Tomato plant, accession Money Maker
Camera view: bottom (45 deg); turntable rotation: 150 degrees
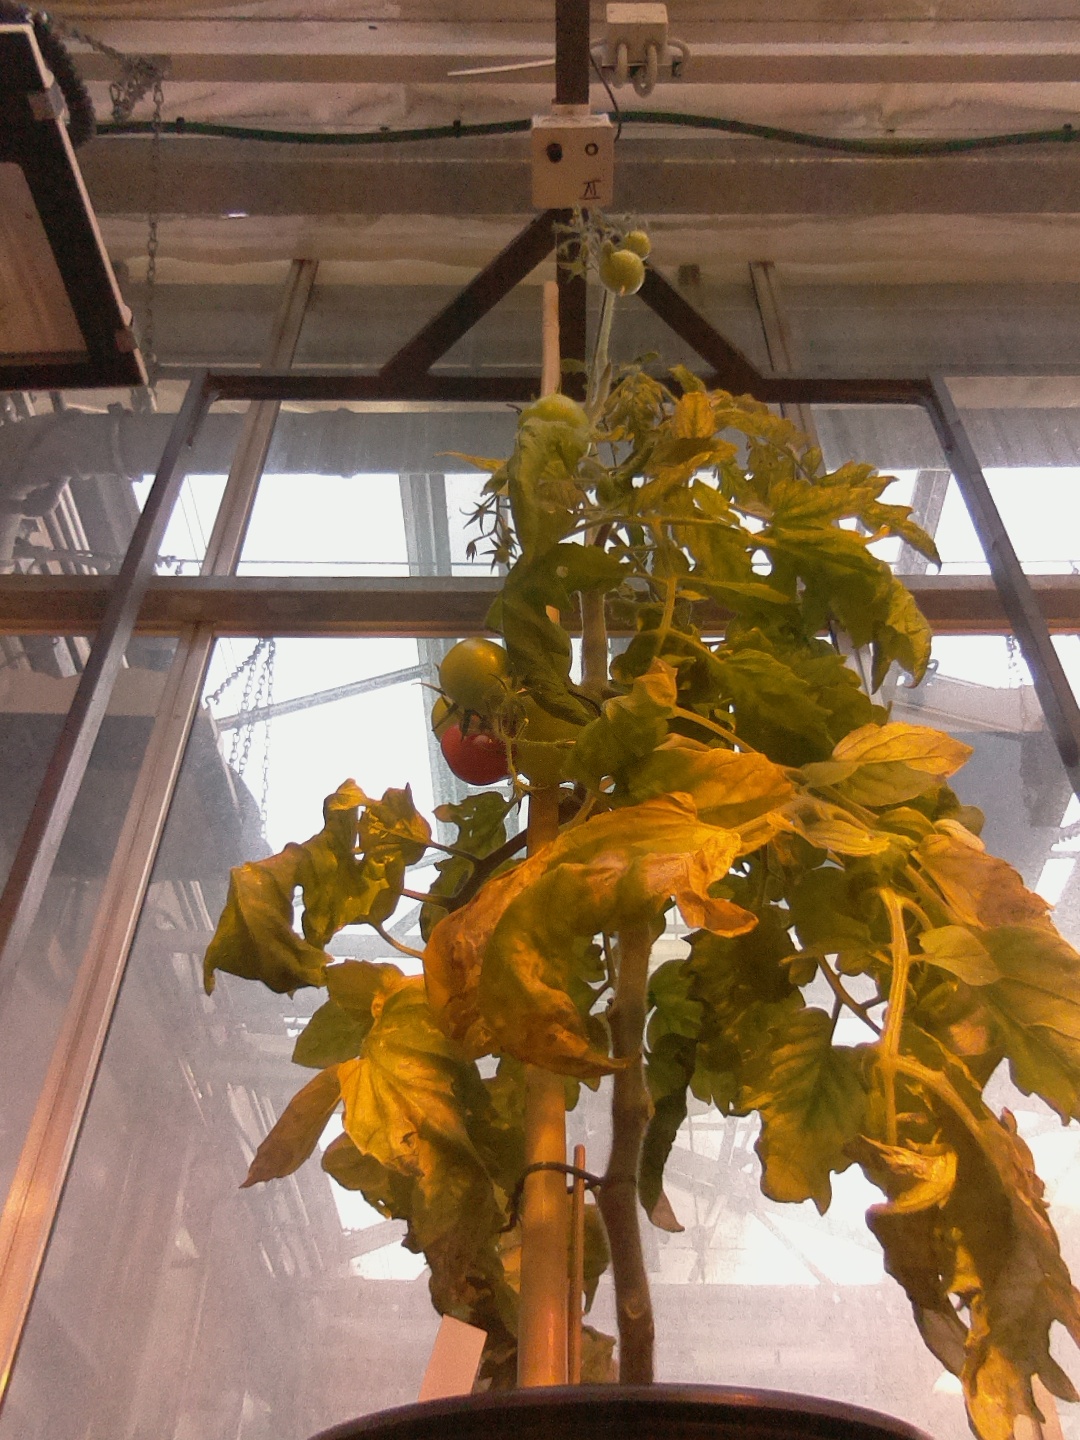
BBCH growth stage 81: 10%-20% of fruits show typical fully ripe color